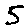
Label: 5